Old City (Bern)

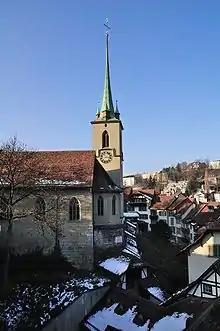
Nydegg Church

The "Untertorbrücke" (German: Lower Gate bridge) is the oldest bridge in Bern still in existence. The original bridge, most likely a wooden walkway, was built in 1256 and spanned the Aare at the Nydegg Fortress. The bridge was destroyed in a flood in 1460. Within one year, construction began on a new stone bridge. The small Mariakapelle (Mary's Chapel) located in the side of the bridge column on the city side was blessed in 1467. However, the bridge wasn't finished until 1490. The new bridge was long with the three arches spanning , and . The bridge was modified several times including the removal of the stone guard rails which were replaced with iron rails in 1818–19.